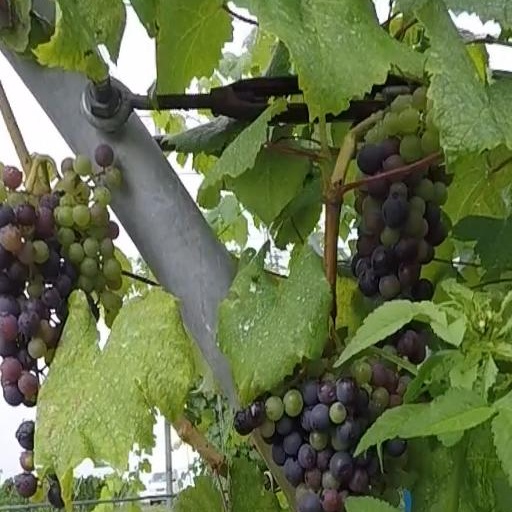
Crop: grape